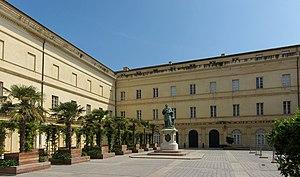
Le musée Fesch d'Ajaccio (Corse).
Ce tableau présente la liste de tous les monuments historiques classés ou inscrits dans la ville d'Ajaccio, Corse-du-Sud, en France.
La famille Faesch est une famille d'artisans originaire de Fribourg-en-Brisgau, en Allemagne, et établie vers 1400 à Bâle, en Suisse. Elle obtint dans cette cité le droit de bourgeoisie en 1409 et y compta des membres du Conseil dès 1494.